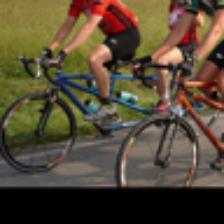
Label: NonHuman